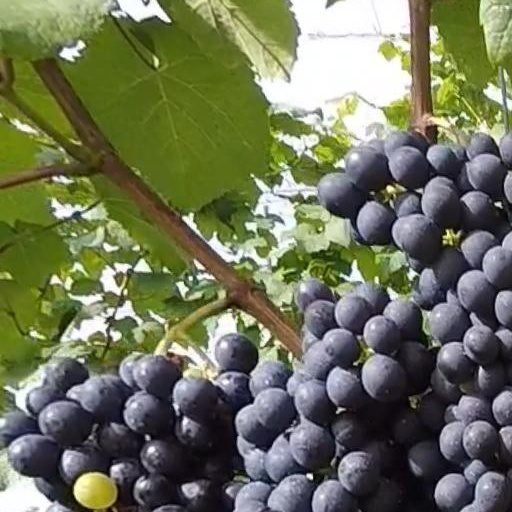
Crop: grape